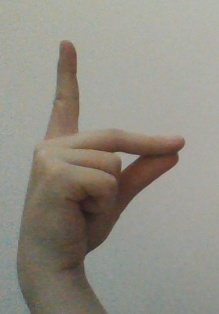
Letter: ta